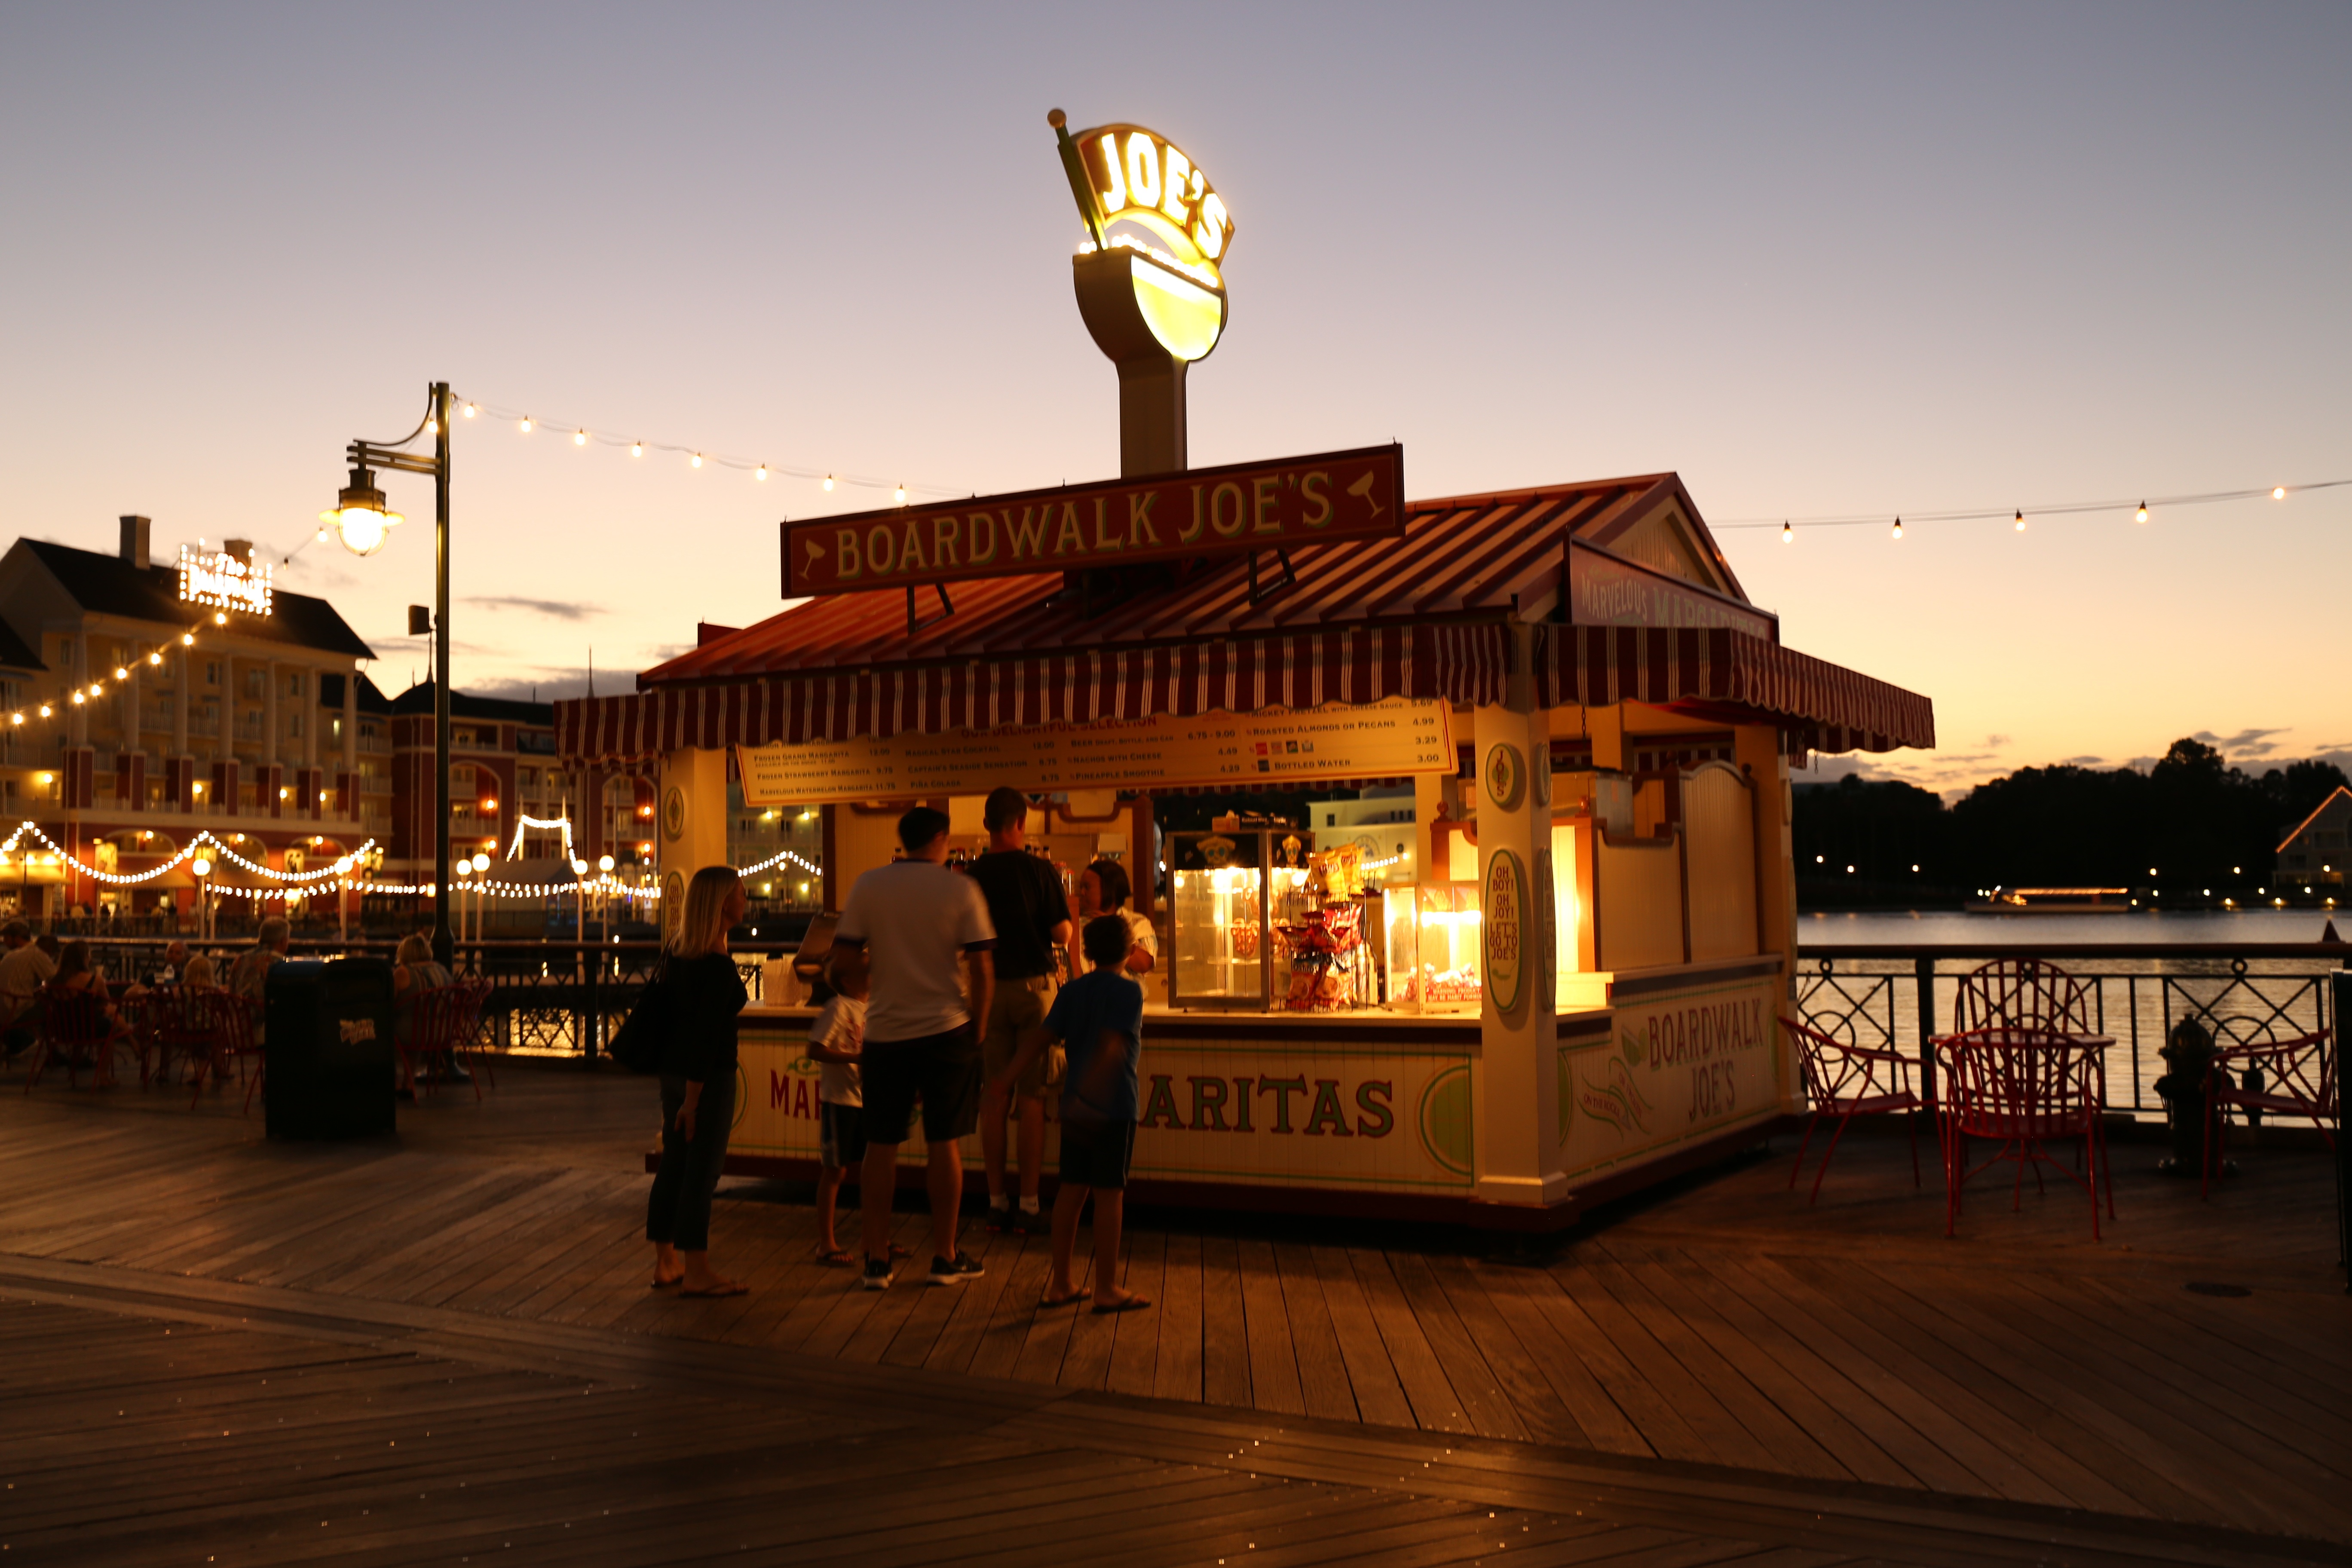
boardwalk, night, town, restaurant, walkway, vacation, evening, lighting, resort